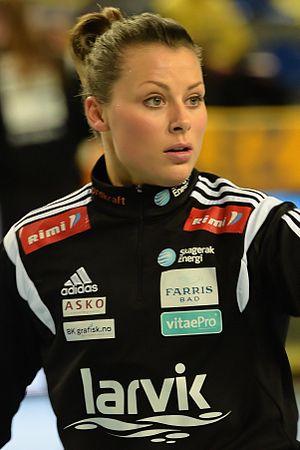
Nora Mørk - Ligue des Champions , Metz Handball / Larvik HK , 15 novembre 2014.